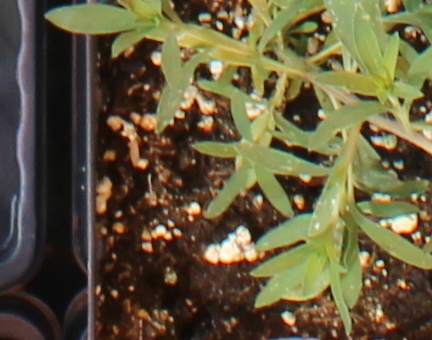
Label: Kochia